Human microbiome

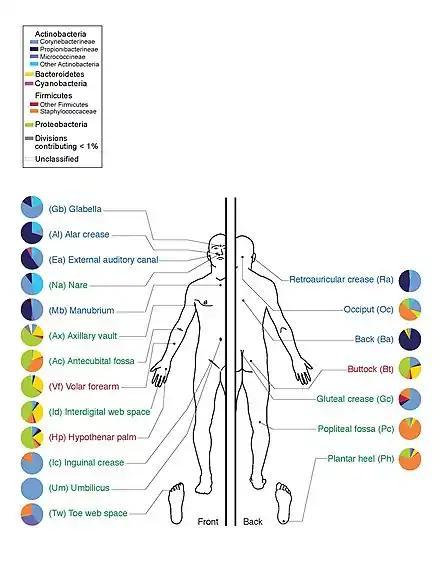
Graphic depicting the human skin microbiota, with relative prevalences of various classes of bacteria

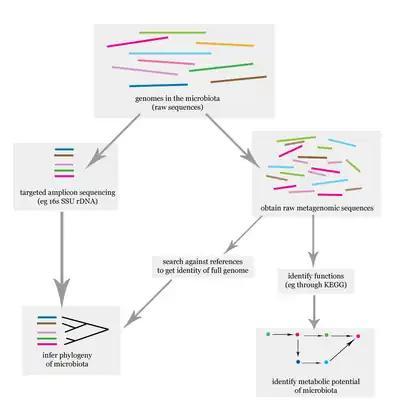
Flowchart illustrating how the human microbiome is studied on the DNA level.

The human microbiome is the aggregate of all microbiota that reside on or within human tissues and biofluids along with the corresponding anatomical sites in which they reside, including the gastrointestinal tract, skin, mammary glands, seminal fluid, uterus, ovarian follicles, lung, saliva, oral mucosa, conjunctiva, and the biliary tract. Types of human microbiota include bacteria, archaea, fungi, protists, and viruses. Though micro-animals can also live on the human body, they are typically excluded from this definition. In the context of genomics, the term "human microbiome" is sometimes used to refer to the collective genomes of resident microorganisms; however, the term "human metagenome" has the same meaning.